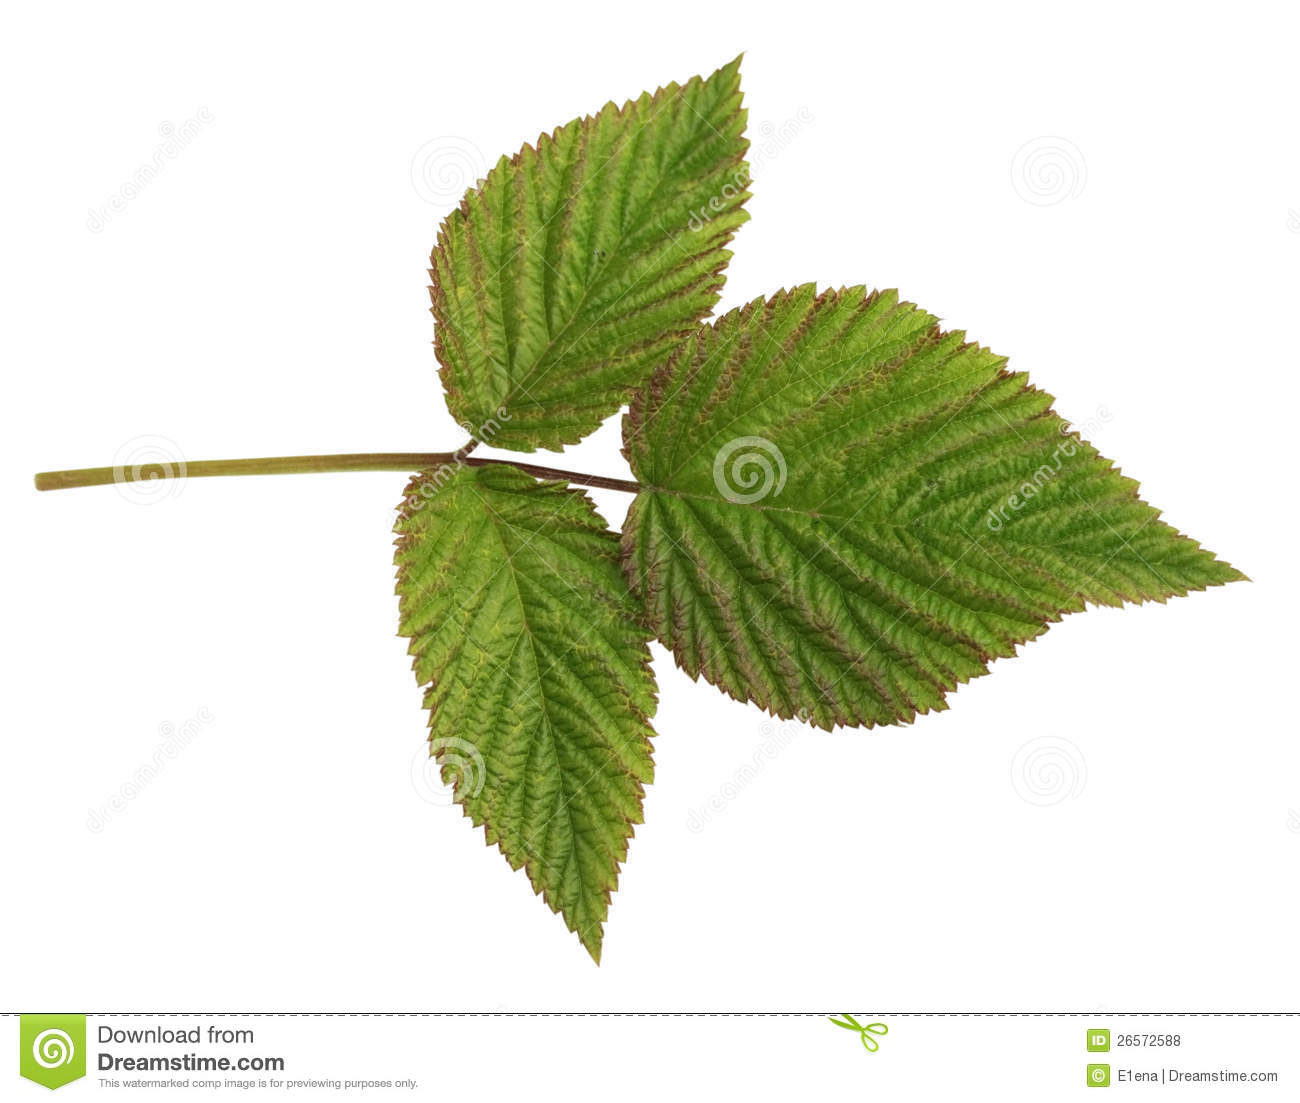
Labels: Raspberry leaf, Raspberry leaf, Raspberry leaf